Thomas McElwee

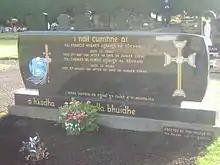
Gravestone of Thomas McElwee and Francis Hughes.

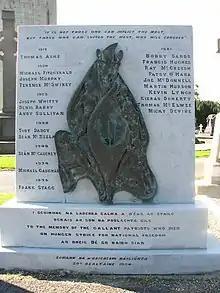
Hunger Strikers Memorial Glasnevin Cemetery Dublin

In 2009, Republican Sinn Féin named their Waterford cumann after him replacing that of George Lennon, O/C of the Waterford Flying Column who led the IRA anti-Treaty Republicans into Waterford City in March 1922. The Waterford RSF had adopted the Lennon name without the permission of his son who noted that his father had, in later years, become a committed pacifist and opponent of the war in Vietnam. McElwee is the main subject of the song "Farewell to Bellaghy", which also mentions his cousin Francis Hughes, other members of the independent Republican unit and deceased volunteers of the South Derry Brigade of the Provisional IRA. He is also the subject of the Crucifucks' song "The Story of Thomas McElwee".